Disabled Wintersport Australia

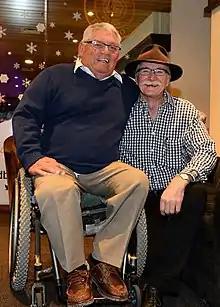
Two of the founders of Disabled Wintersport Australia, Ron Finneran (L) and Nick Dean (R) at a function on 3 September 2013 in Thredbo during the first IPC alpine skiing world cup event to be held in Australia, conducted by the Australian Paralympic Committee

Australia has been represented at every Winter Paralympics. Its first official team was in 1980 with two athletes. Australian athletes that have won gold medals – Michael Milton, Bart Bunting and his guide Nathan Chivers, Michael Norton and James Patterson. Simon Patmore won Gold for snowboard-cross at PyeongChang Paralympic Winter Games 2018, breaking a 16-year drought for Australia.